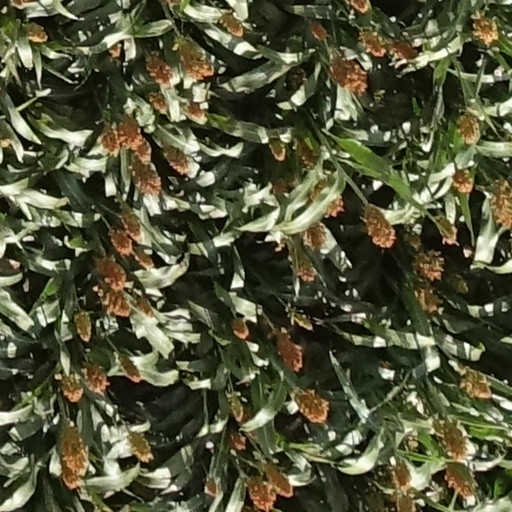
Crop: sorghum